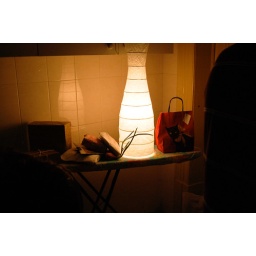
Someone bought a cat in a bag :-)